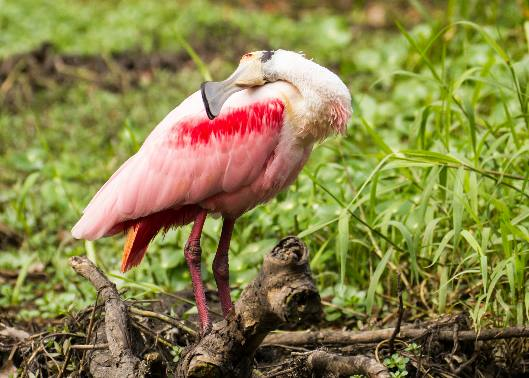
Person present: No